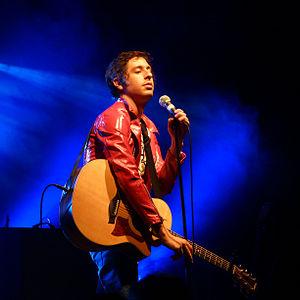
Adam Green au club106 le 8 novembre 2008
Adam Green, né le 28 mai 1981 à Mount Kisco, est un chanteur-compositeur américain.